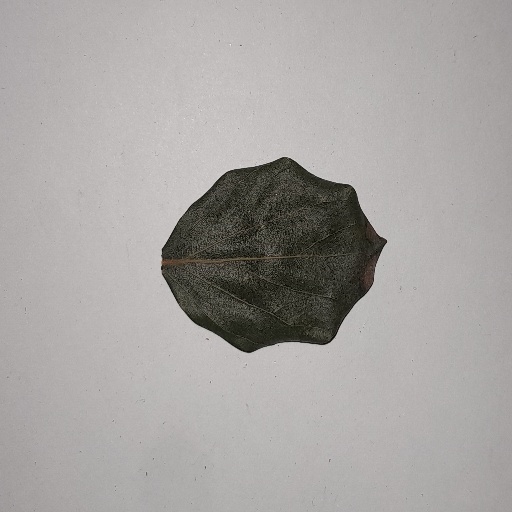
Species: Camphor
Leaf condition: Bacterial Spot